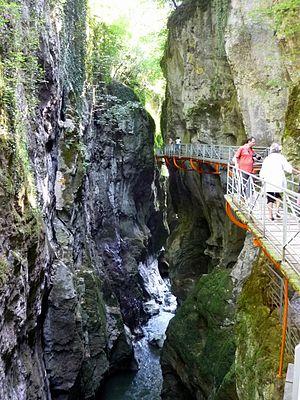
Les passerelles des gorges du Fier, Montrottier, Haute-Savoie, France
Lovagny est une commune française située dans le département de la Haute-Savoie, en région Auvergne-Rhône-Alpes.
Les gorges du Fier sont une curiosité naturelle remarquable de France, en Haute-Savoie : une gorge très étroite et profonde que l'on peut visiter grâce à une passerelle fixée à flanc de rocher, aménagée en 1869 par l'architecte annécien Marius Vallin et classée depuis 1943. Cette gorge a été taillée par le puissant torrent du Fier dans la commune de Lovagny à quelque onze kilomètres à l'ouest d'Annecy.